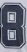
Number: 8